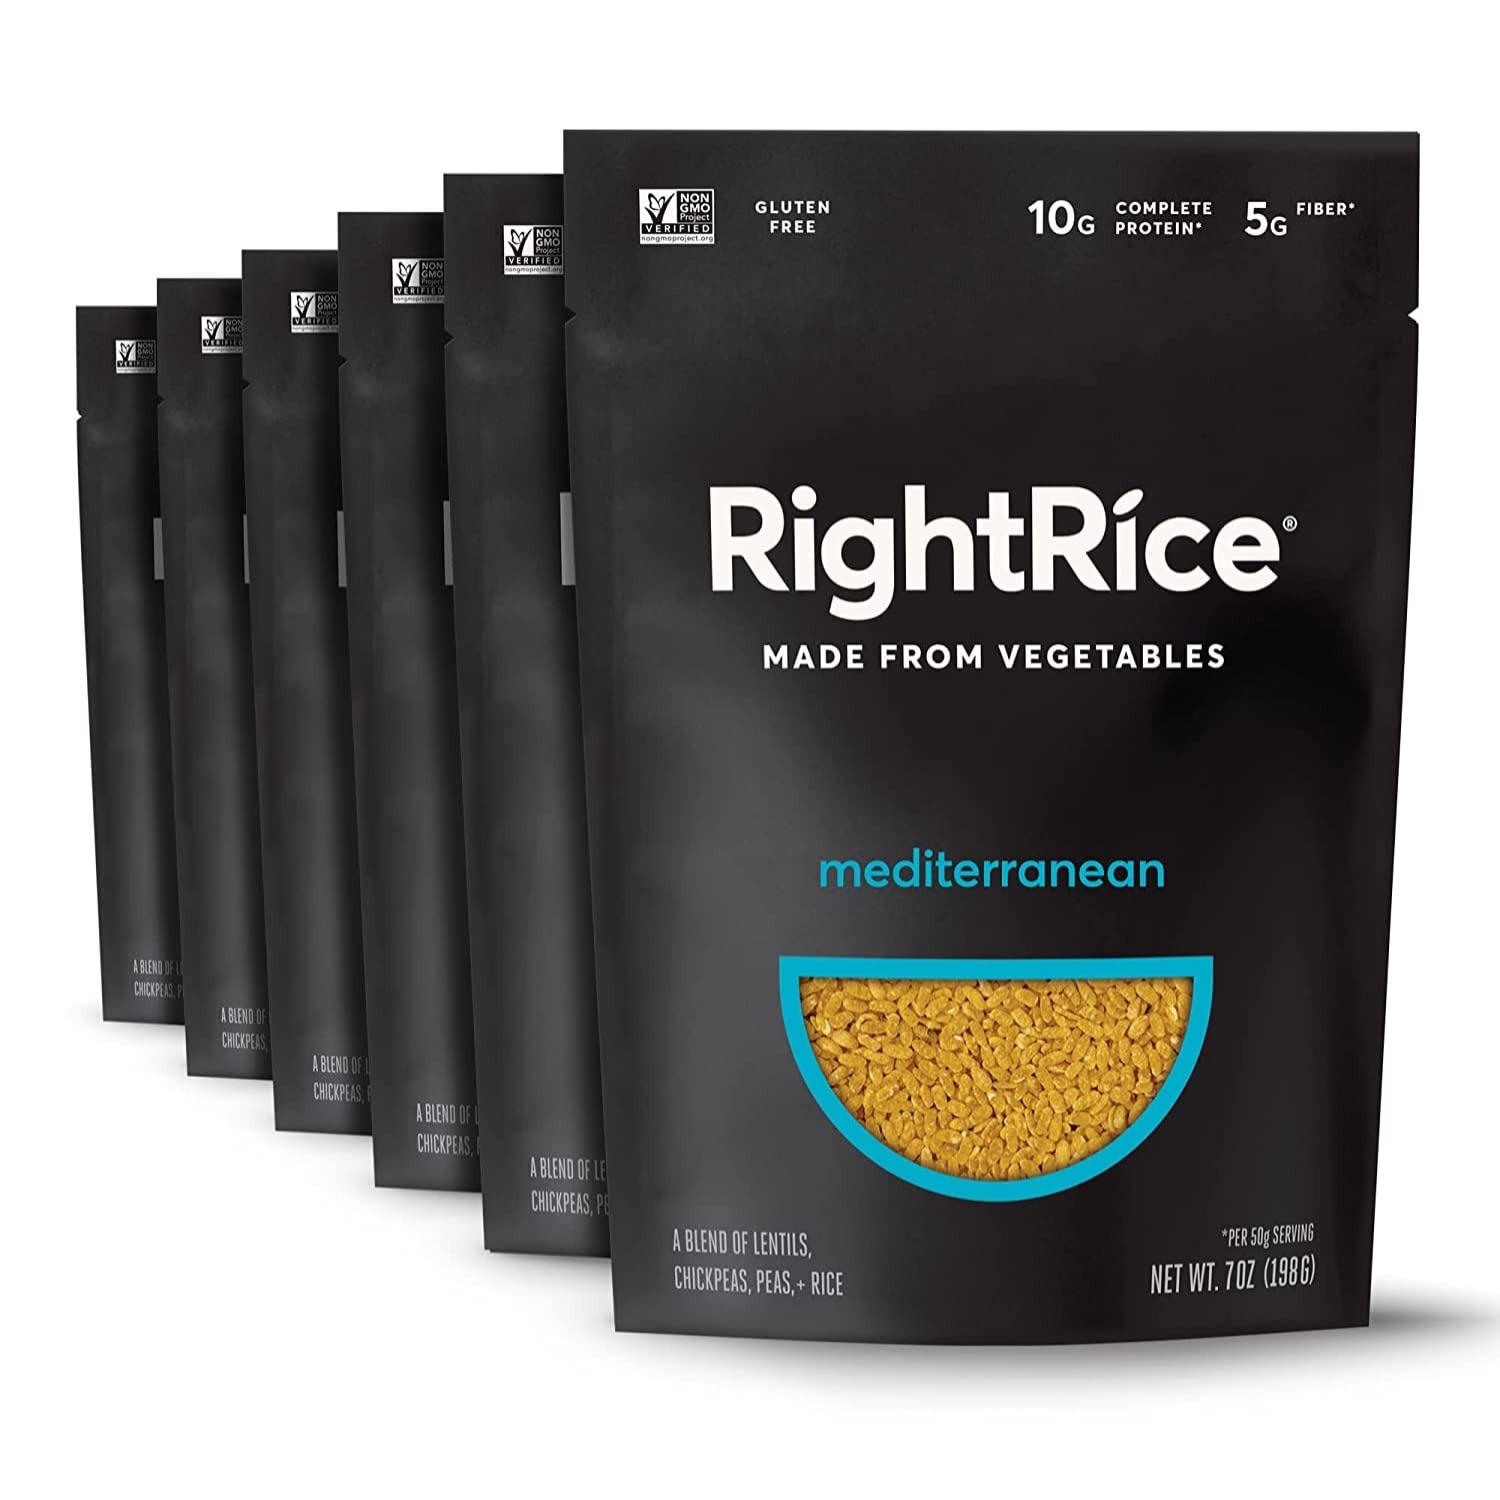
Item Name: RightRice - Mediterranean (7oz. Pack of 6) - Made from Vegetables - High Protein, Vegan, non GMO, Gluten Free
Bullet Point 1: MEDITERRANEAN 6-PACK: Seasoned with real herbs and spices, Mediterranean RightRice features a bright blend of thyme, basil, and lemon.
Bullet Point 2: RICE MADE FROM VEGGIES: RightRice is a dry (shelf-stable) grain packed with the power of nutritious vegetables (lentils, chickpeas, and green peas) + rice to deliver a healthier alternative to regular rice that’s loaded with complete, plant-based protein and fiber.
Bullet Point 3: NO MORE EMPTY CALORIES. RightRice delivers more than 3x the plant-based protein, 12x the fiber, and almost 40% less net carbs than white rice. RightRice is the perfect healthy swap for all of your favorite rice dishes, so now you can boost your burrito, supercharge your stir fry, and revolutionize your risotto.
Bullet Point 4: EASY TO COOK: Easier (and faster!) to cook than regular rice, RightRice is easy to prepare in a saucepan in about 10 minutes - all you have to do is boil water! It soaks up flavors and sauces just like rice, so anything you make with rice, you can make with RightRice. Plus, it's perfect for meal prep!
Bullet Point 5: KEY NUTRITIONAL CLAIMS. Gluten Free, Non-GMO, Vegan, Kosher, High Protein, High Fiber, Low Glycemic Index, Complete Protein, Low Sugar Content, Soy Free, Peanut and Tree Nut Free, Egg Free
Value: 6.0
Unit: Count

Price: 34